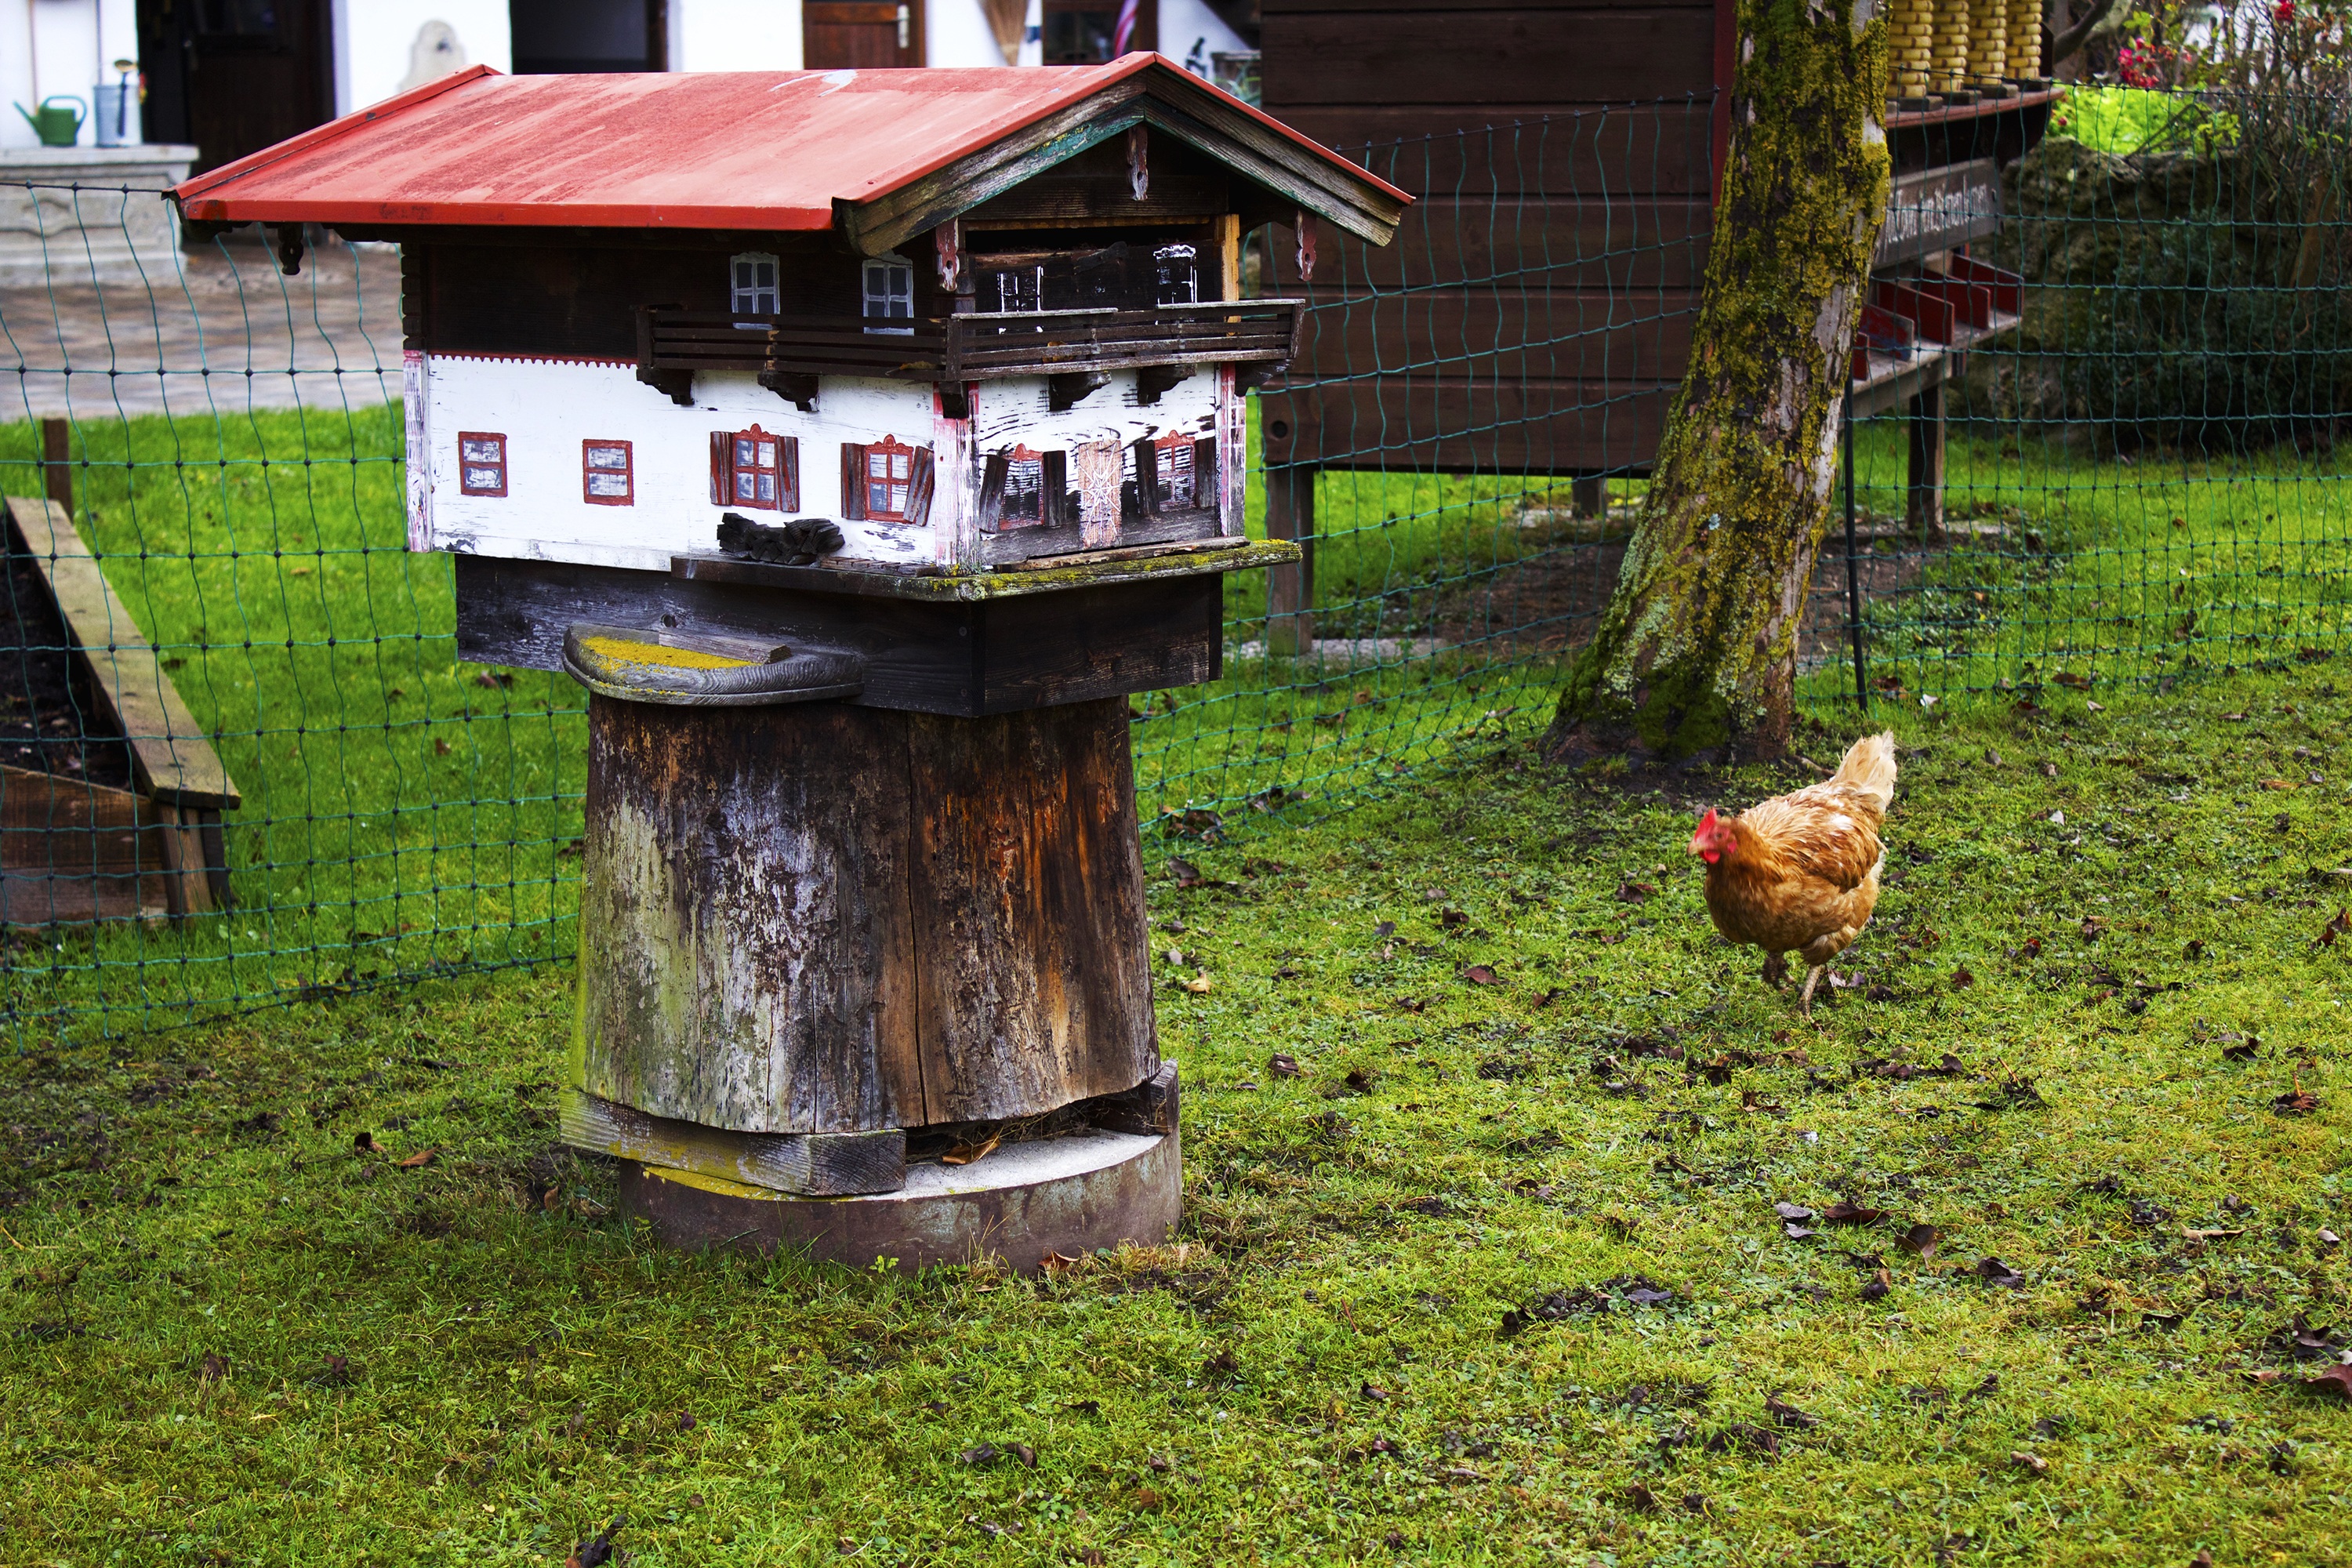
farm, lawn, travel, europe, backyard, agriculture, garden, chicken, germany, bavaria, yard, man made object, outdoor structure